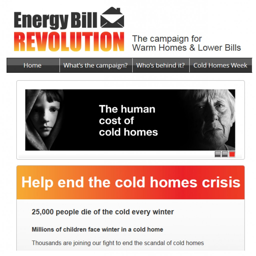
the homepage of the website